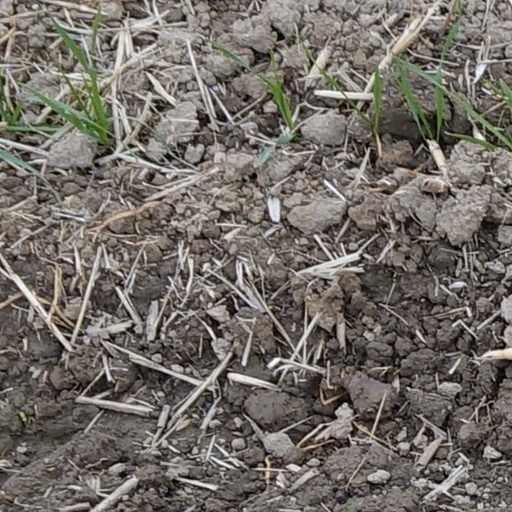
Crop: wheat